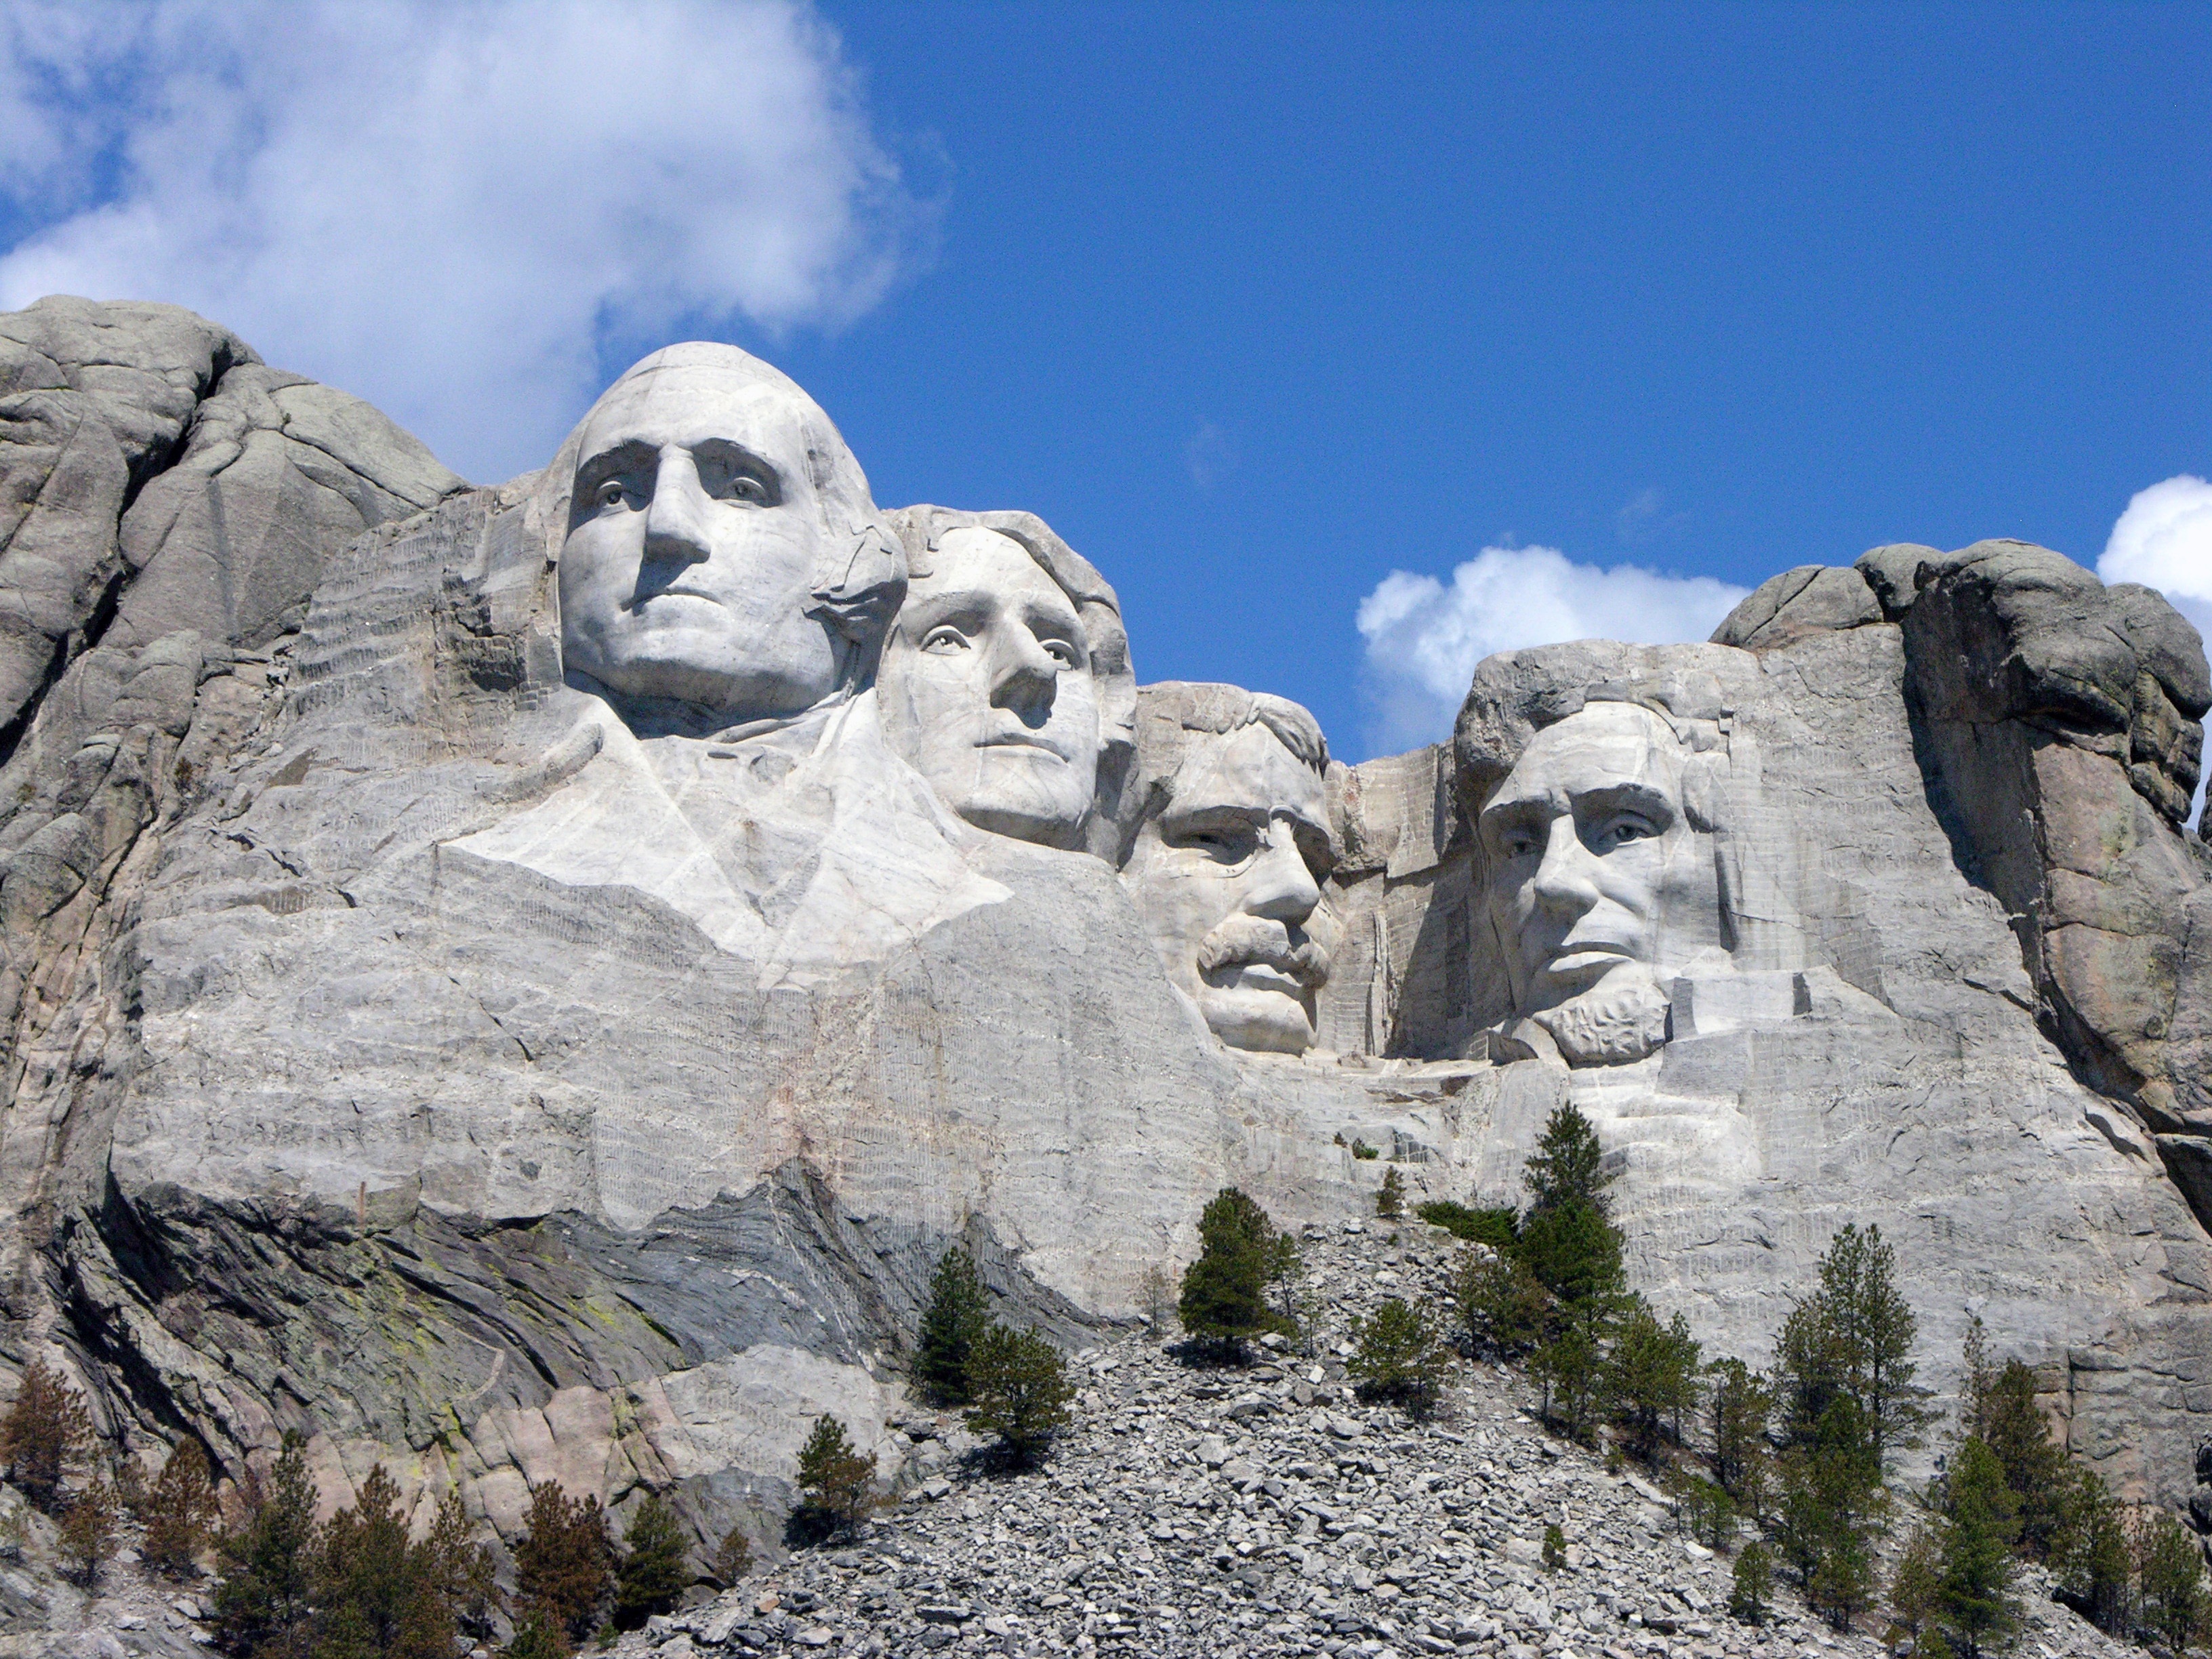
rock, wilderness, mountain, snow, adventure, valley, mountain range, stone, vacation, formation, landmark, black, ridge, summit, mt, south, national, memorial, geology, badlands, rushmore, mount, plateau, carved, history, granite, monuments, dakota, presidents, mountainous landforms